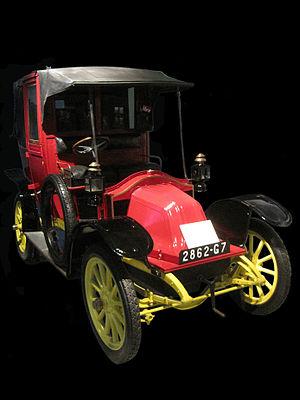
Renault type AG-1 (G 7) (Taxis de la Marne) ayant ayant été réquisitionné par l'armée française en septembre 1914 lors de la Première bataille de la Marne et offert en 1922 au Musée de l'Armée) à Paris.